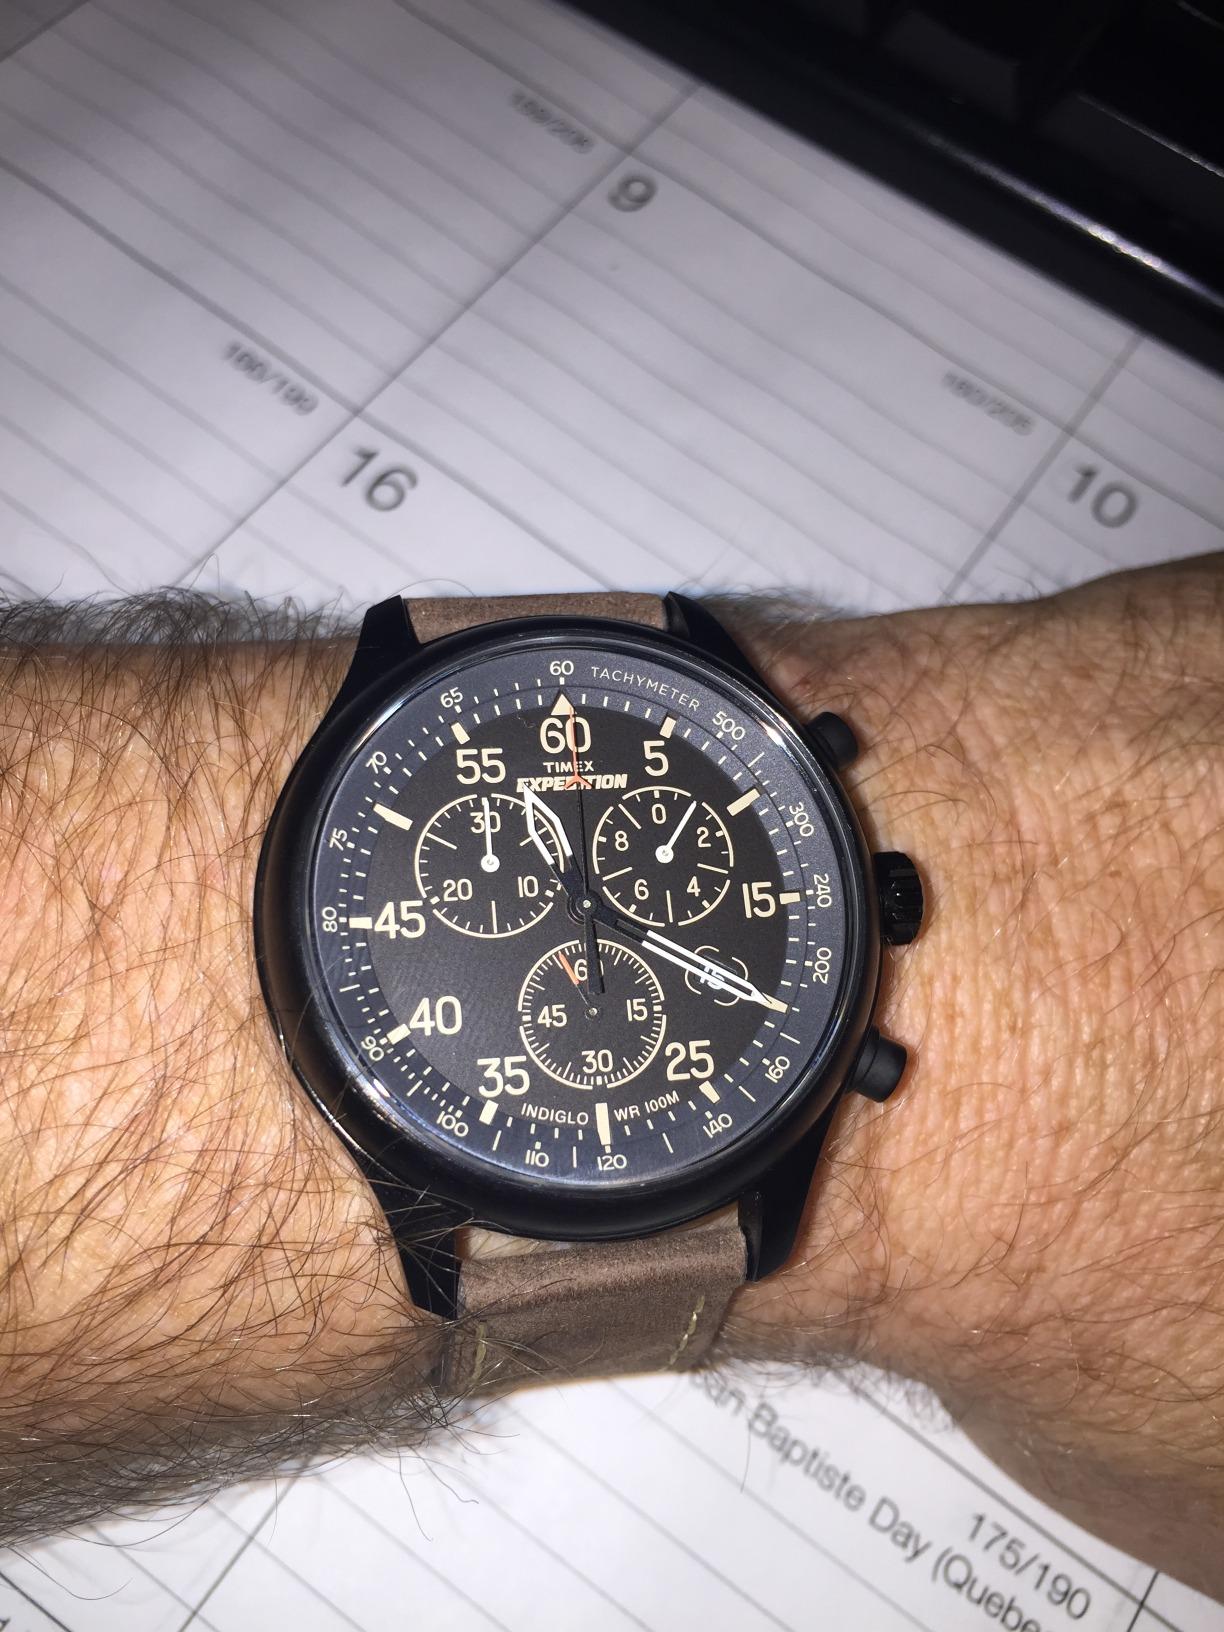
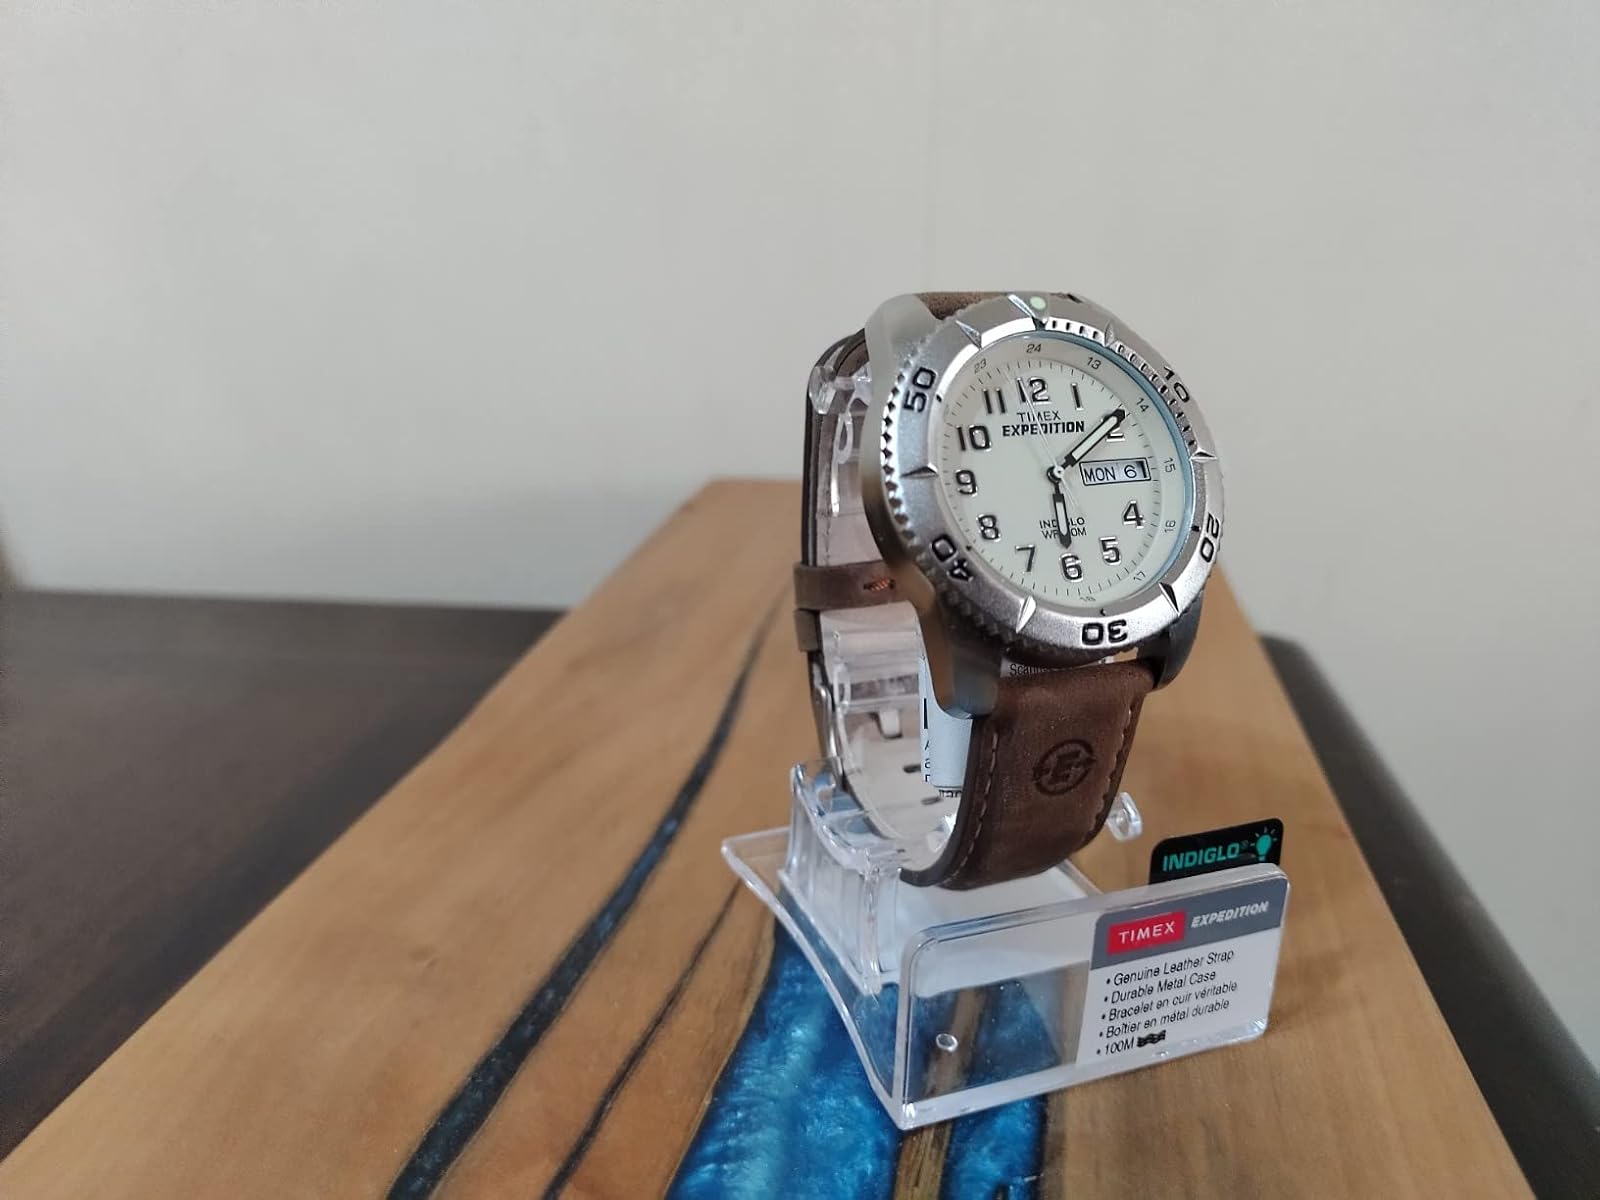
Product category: accessories_watch
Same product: no